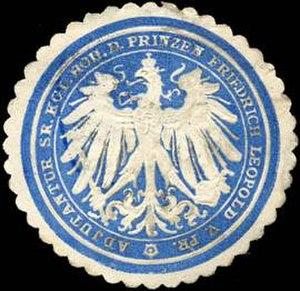
Joachim Charles Guillaume Frédéric-Léopold de Prusse, couramment cité comme le Prince Frédéric-Léopold de Prusse, est un prince de sang et général prussien, cousin de l'empereur Guillaume II. Ses frasques et bévues en ont fait l'enfant terrible de la Maison de Hohenzollern.